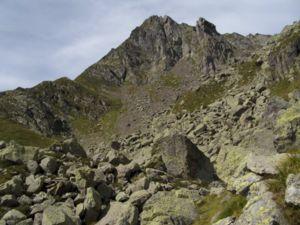
Le Pizzo Tre Signori est un sommet des Alpes, à 2 554 m, dans les Alpes bergamasques et en particulier dans le prolongement occidental du chaînon des Alpes Orobie, en Italie.